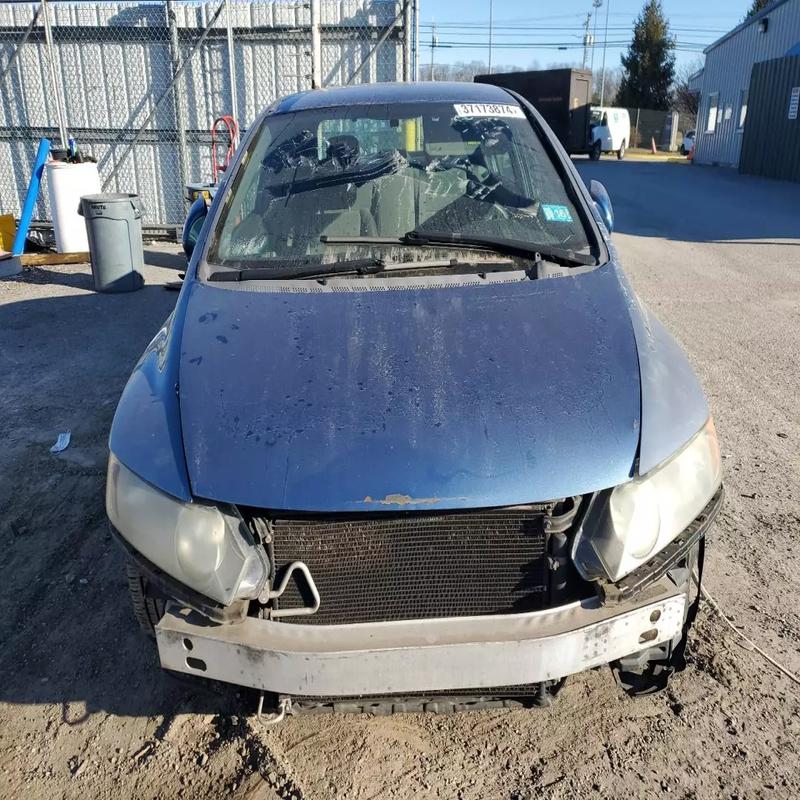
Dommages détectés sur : plaque d'immatriculation avant, pare-choc avant, feu avant droit, feu avant gauche, capot, aile avant droite, aile avant gauche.
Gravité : majeur